Wendell Chavous

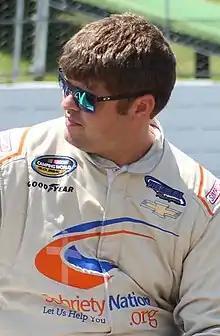
Chavous at Pocono Raceway in 2018

Wendell Phillip Chavous Jr. (born February 28, 1985) is an American former professional stock car racing driver and current entrepreneur. He last competed part-time in the NASCAR Camping World Truck Series, driving both the Nos. 15 and 49 Chevrolet Silverados for Premium Motorsports. He has also driven for MAKE Motorsports and Mike Harmon Racing in the NCWTS.